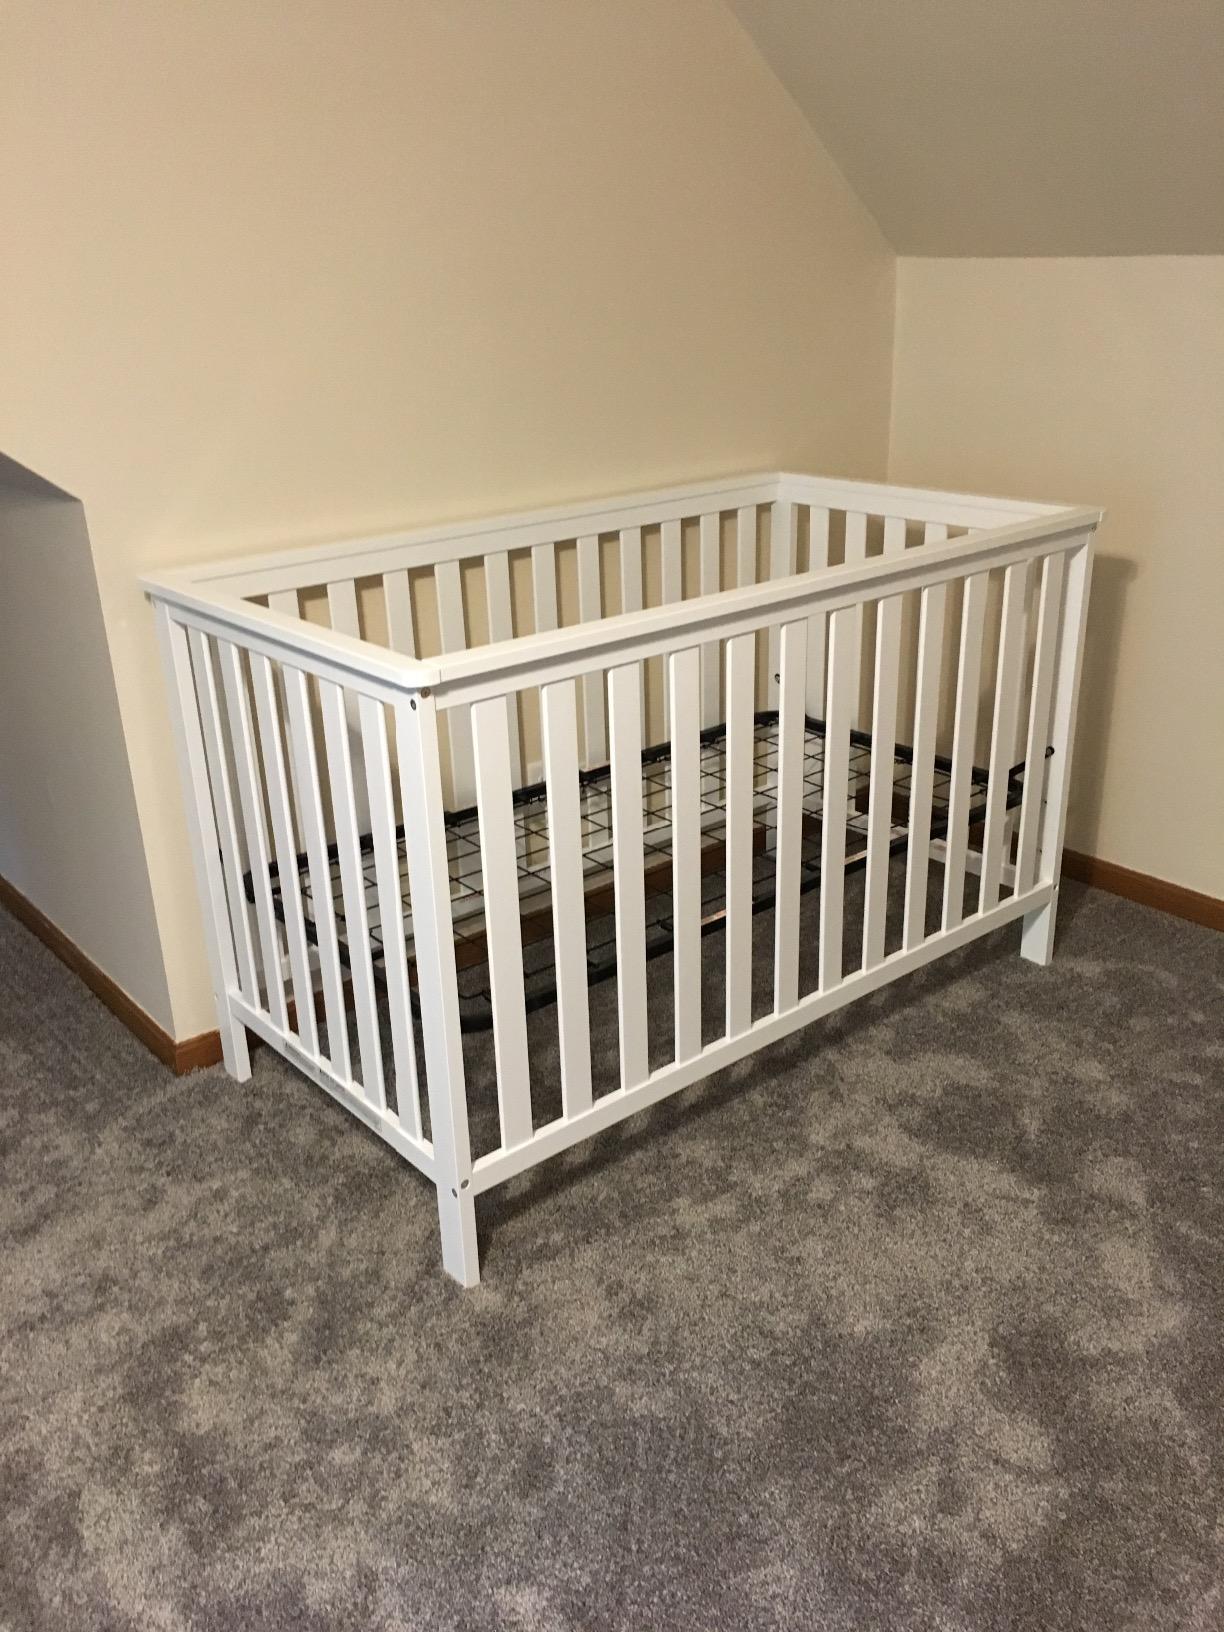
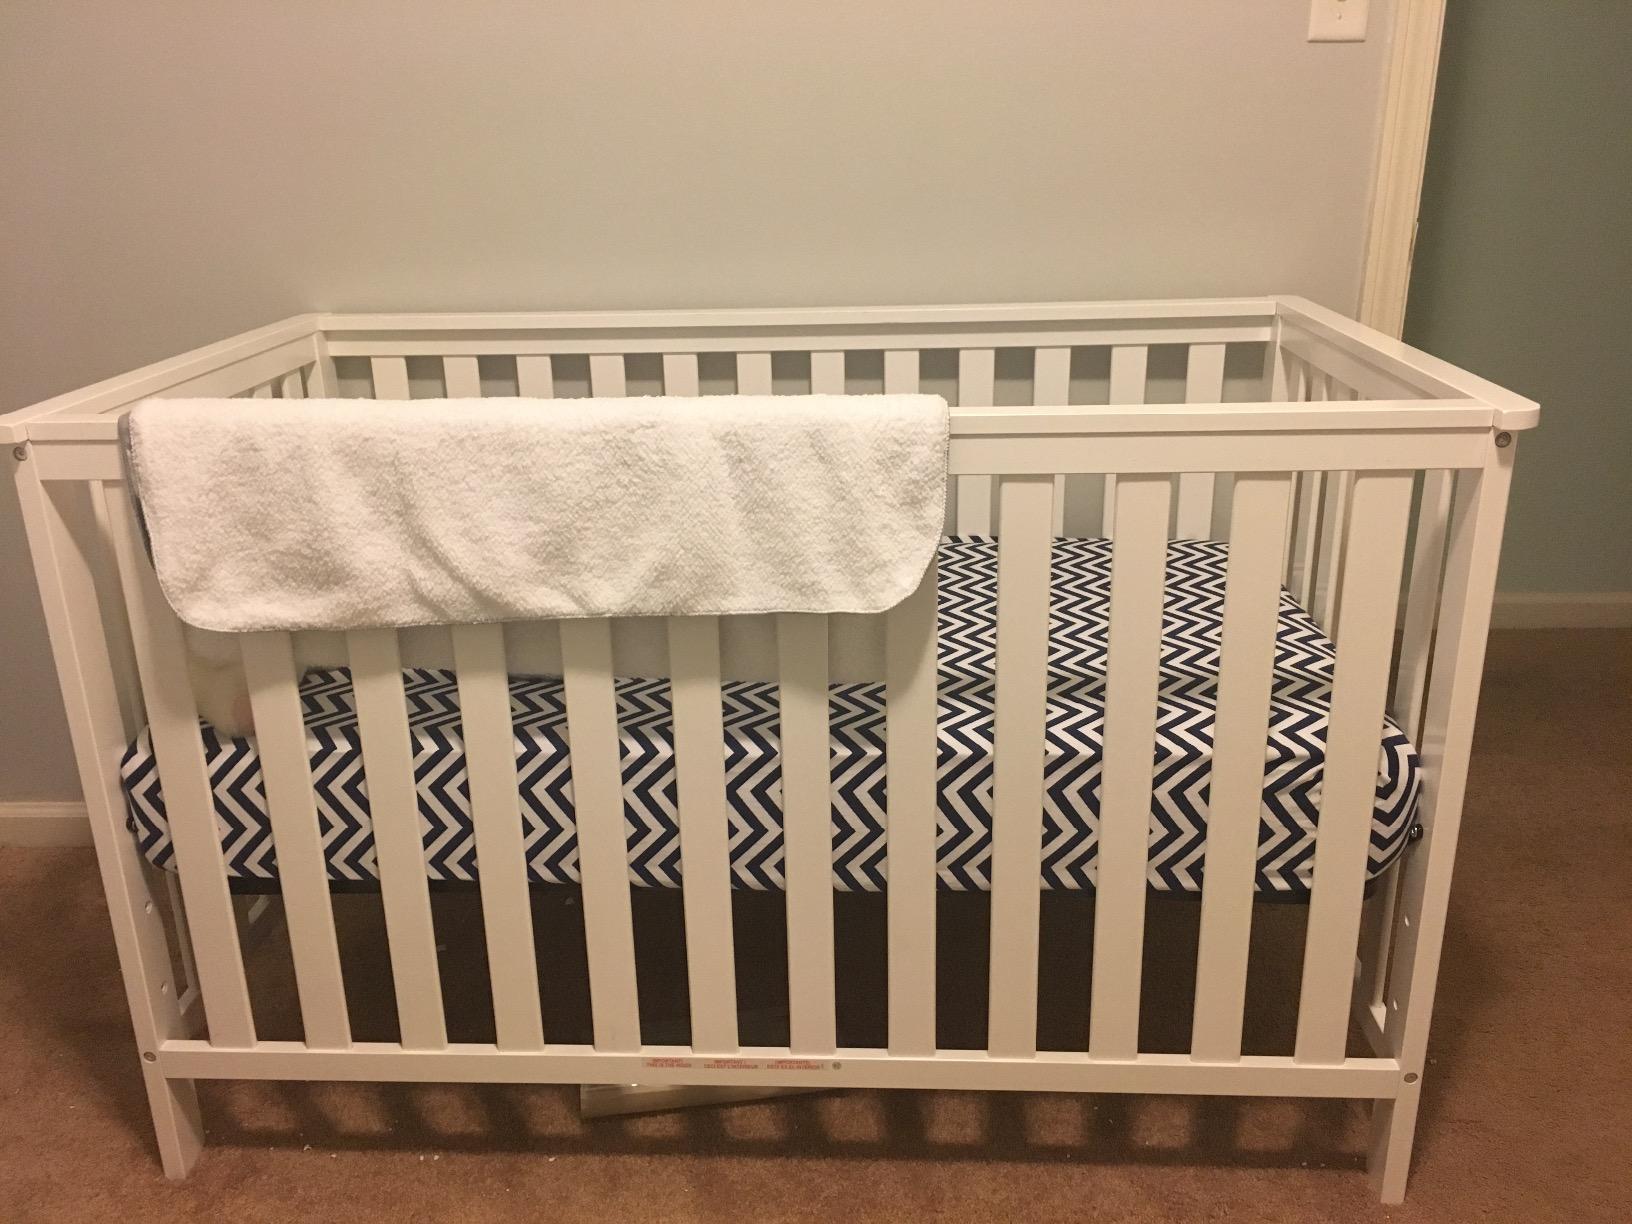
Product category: products_crib
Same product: yes